Addison Mizner

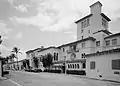
The Everglades Club, Palm Beach, Florida.

Mizner's first big commission, and the project that made him famous, was the Everglades Club, which opened in January 1919. It was a "revelation" and its architectural effect "cannot be exaggerated". Another scholar says that Mizner "revolutionized Palm Beach architecture".